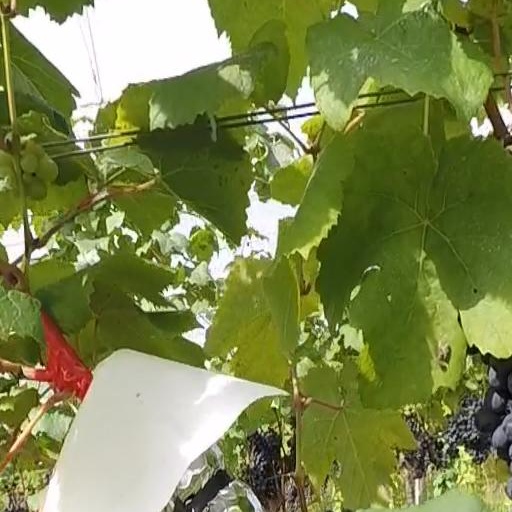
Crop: grape